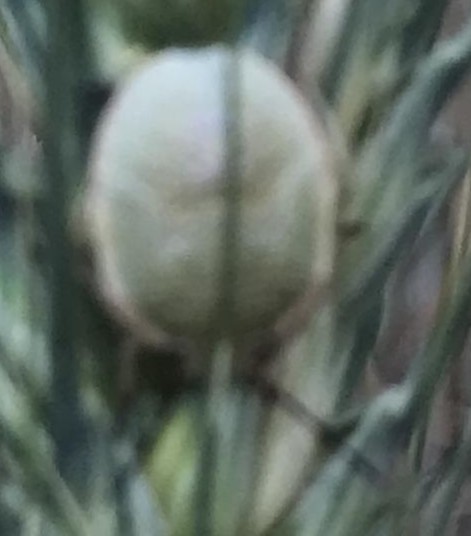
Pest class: stink_bug